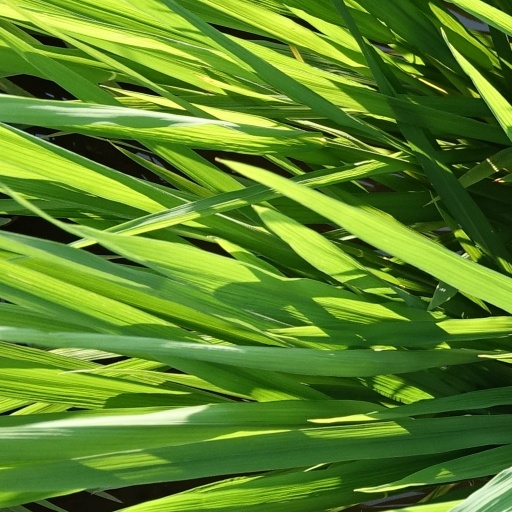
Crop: rice